Keith Fraser (Bay Area sportsman)

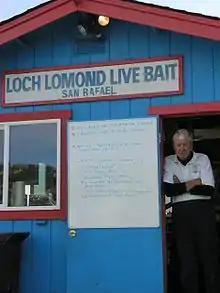
At his shop

Donald Keith Fraser (March 6, 1937 – January 23, 2024) was an American sportsman and author of "Keith Fraser's Guide to Sturgeon Fishing", currently in its 4th printing.